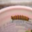
Label: caterpillar